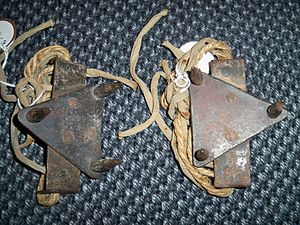
Ninja / Våben og værktøjer
En Ninja eller oprindeligt, Shinobi no Mono, var mænd, som var oplært i den japanske krigskunst ninjutsu i det feudale Japan.